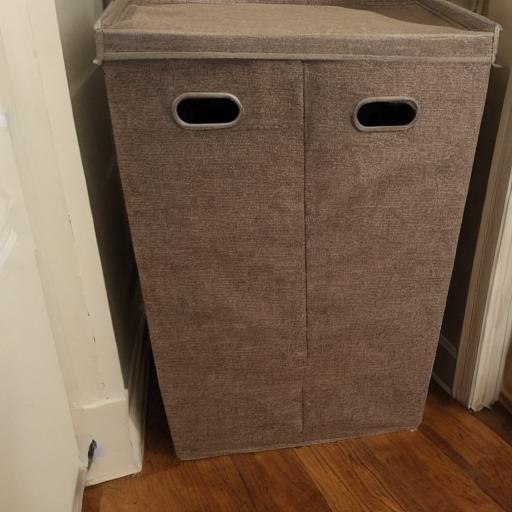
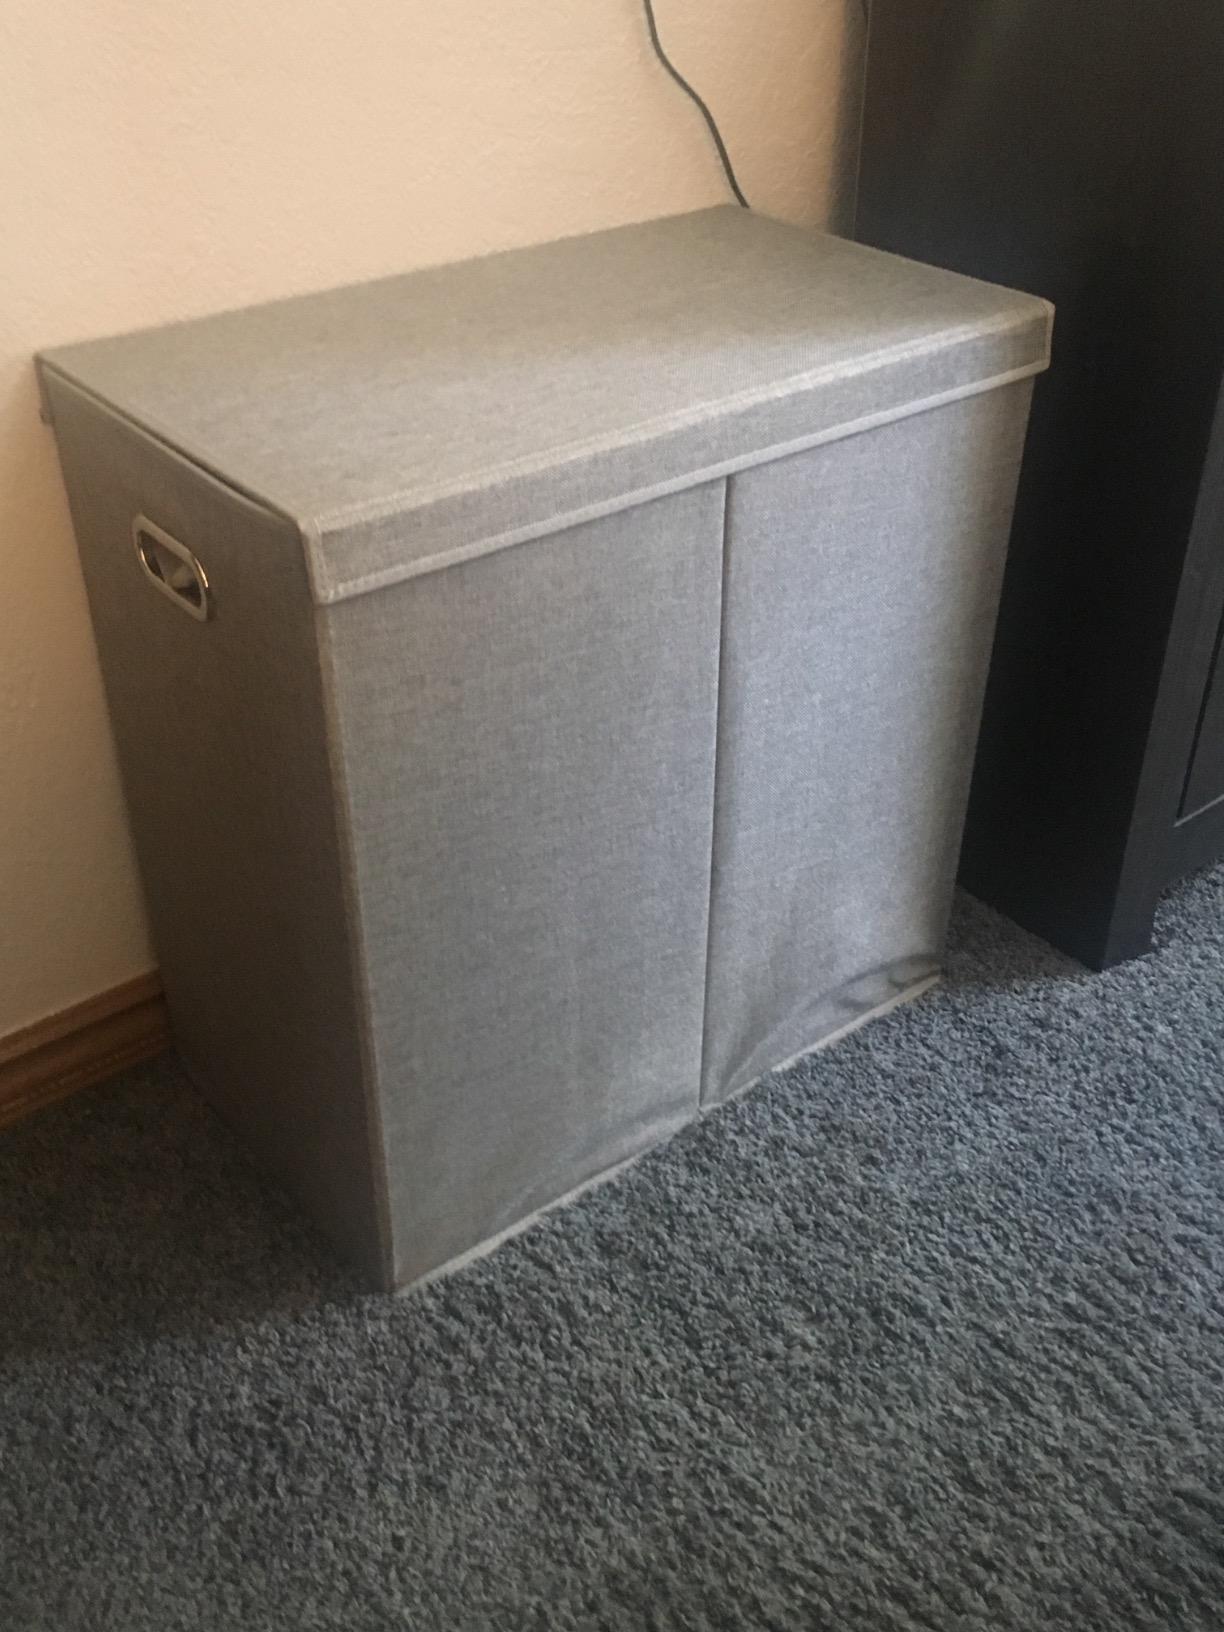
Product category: items_hamper
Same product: no